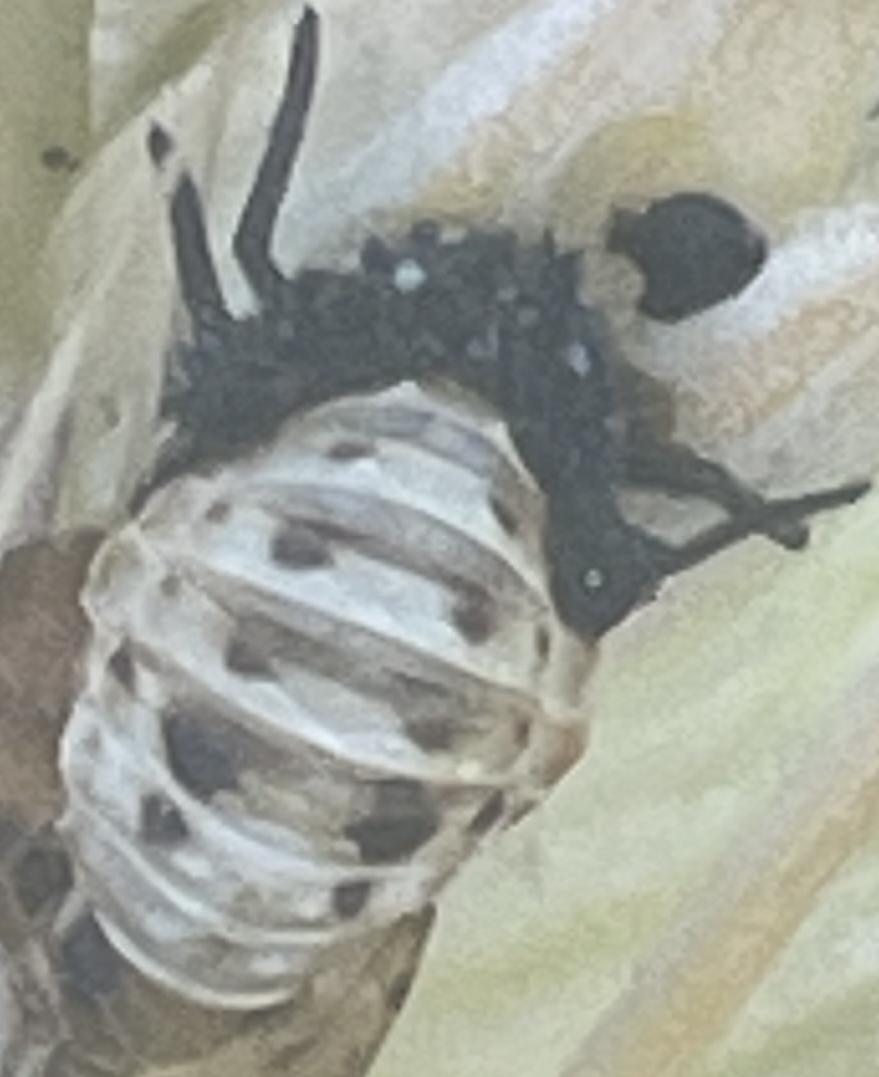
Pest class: predators